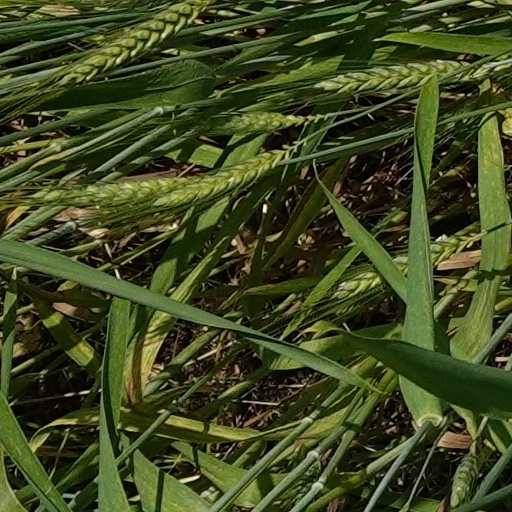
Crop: wheat